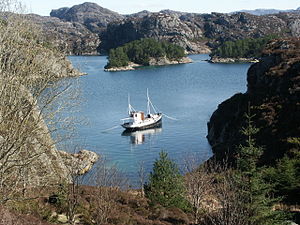
Sotra / Galleri
Sotra eller Store Sotra er en ø i Hordaland fylke i Norge; Sotra ligger vest for Bergen. Den er 246 km² stor og har 27.000 indbyggere og ligger i Øygarden kommune. I folkemunde bruges betegnelsen Sotra også om øerne Bildøy og Litlesotra.